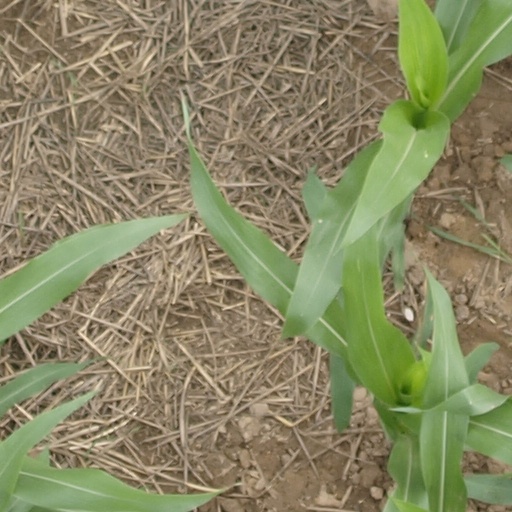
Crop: maize; corn